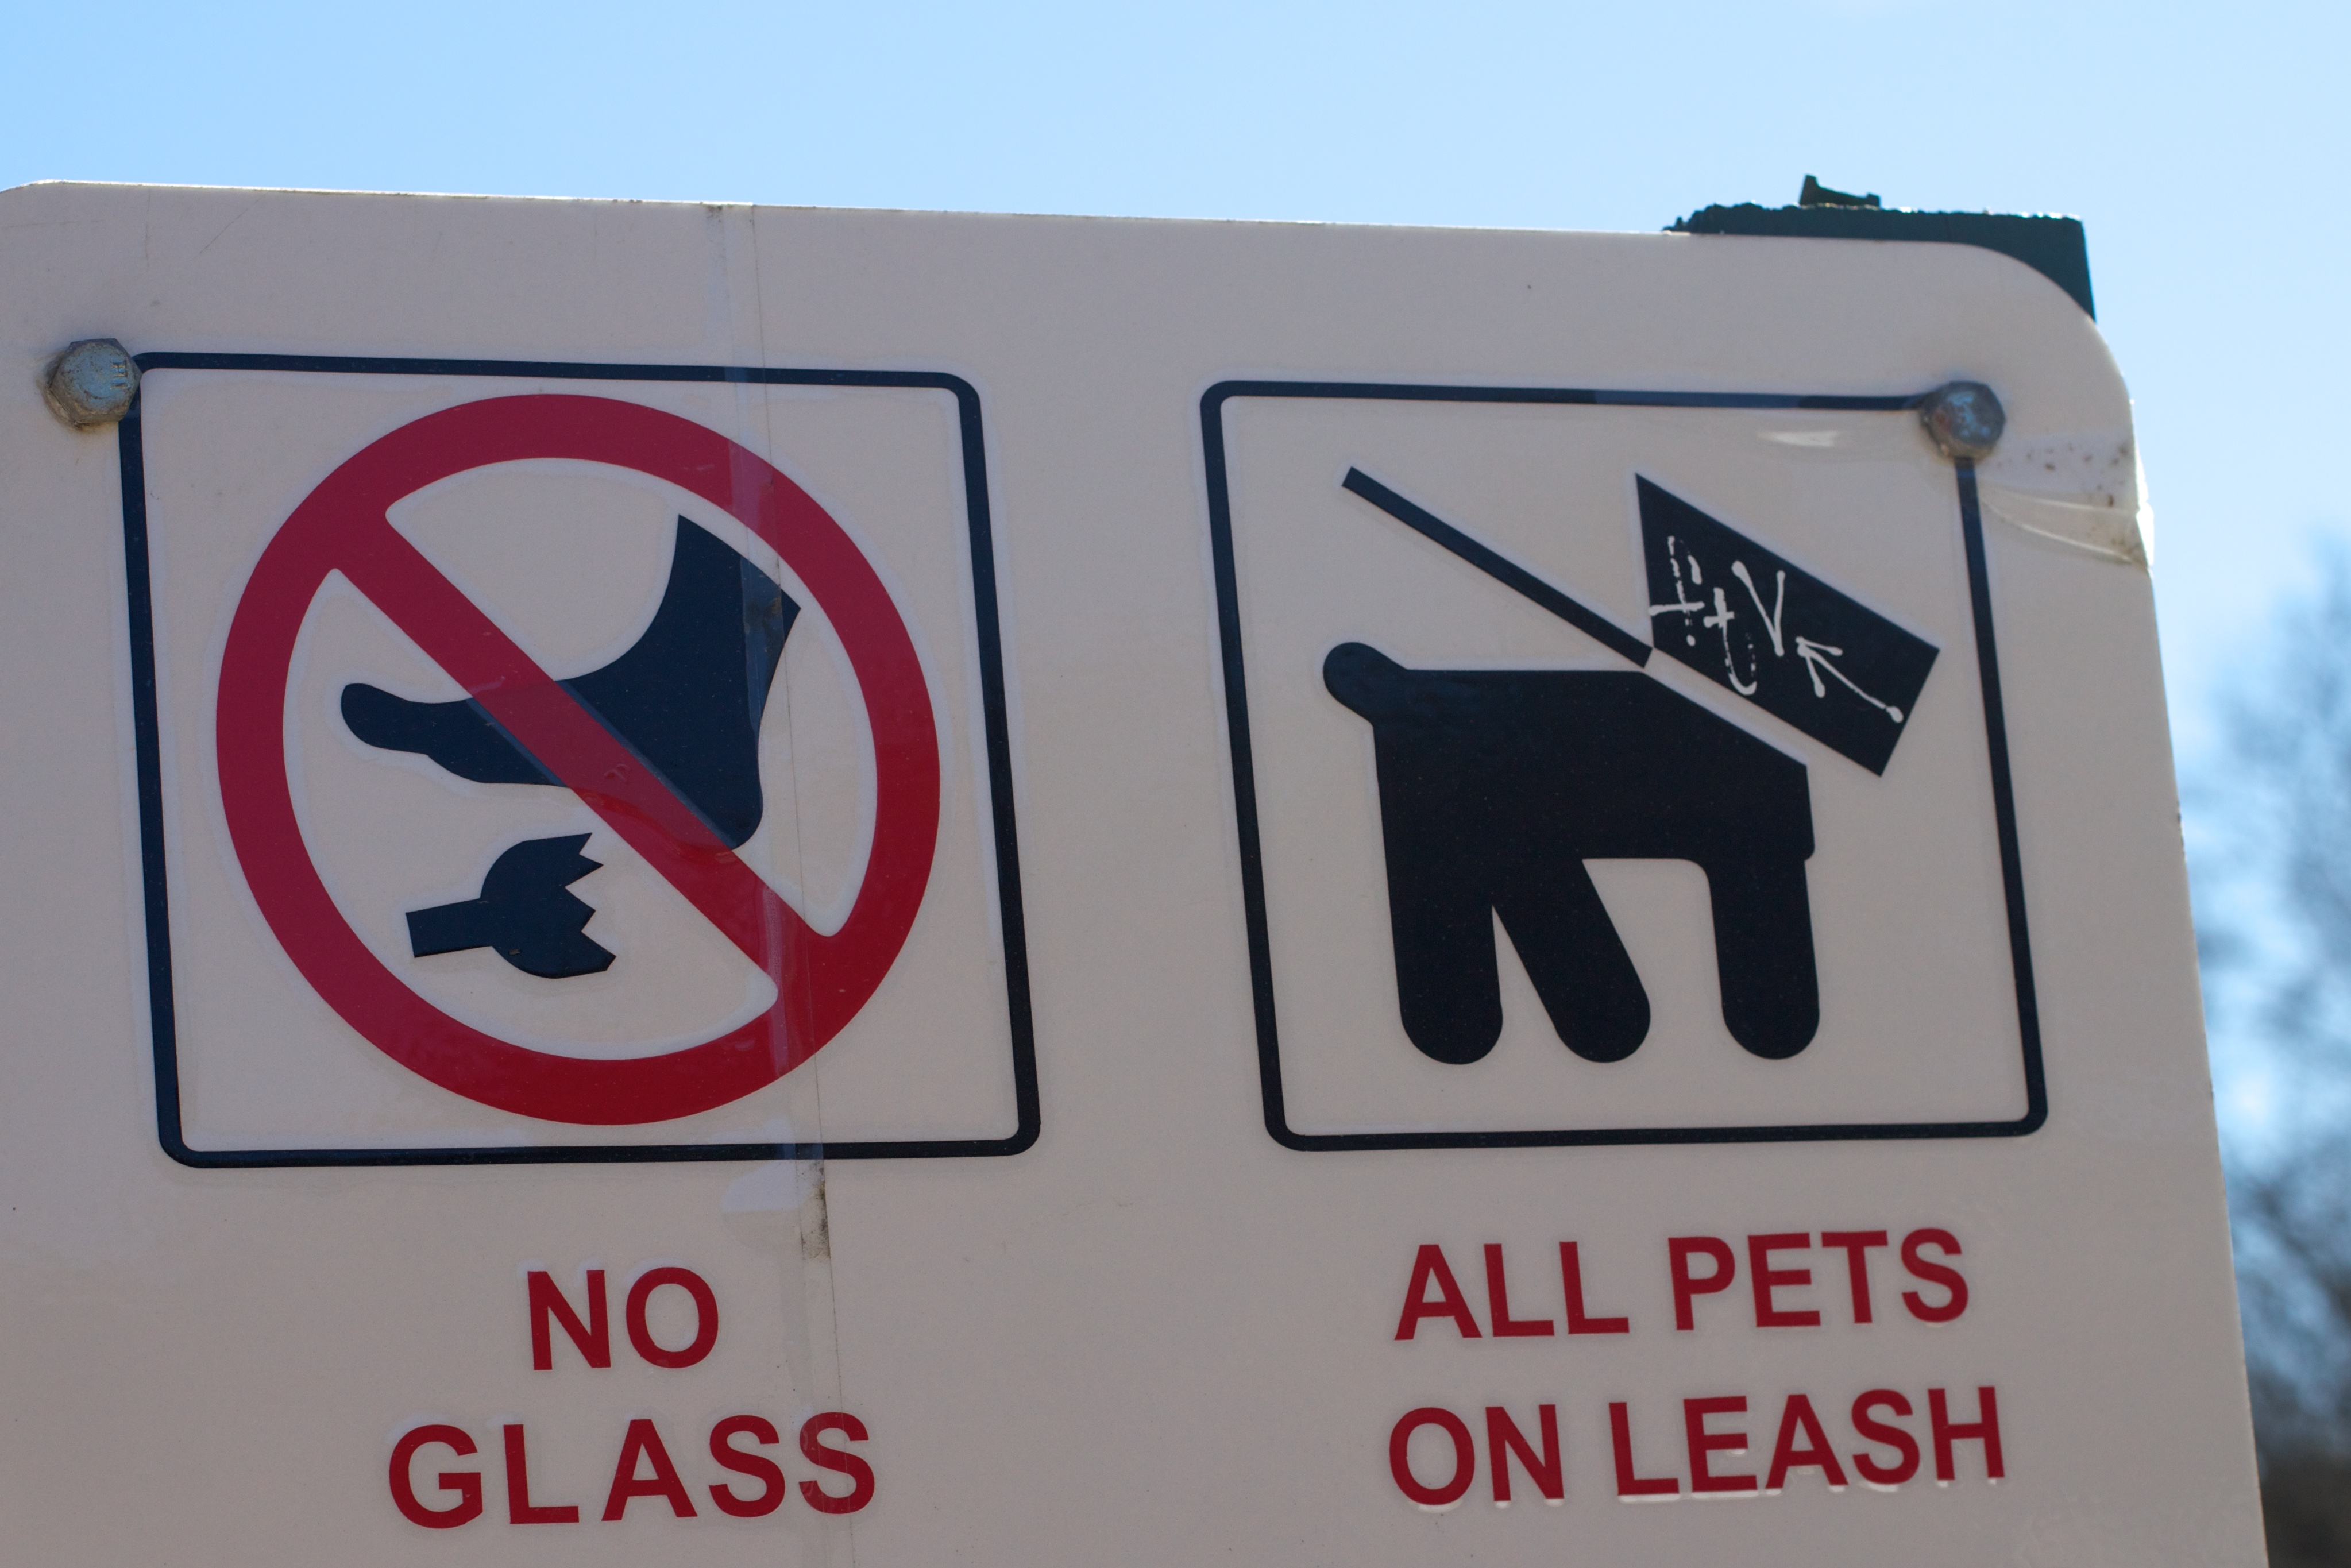
dog, advertising, sign, banner, street sign, signage, brand, dogsign, traffic sign, vehicle registration plate